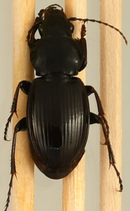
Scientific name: Cyclotrachelus torvus
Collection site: Sterling Site (STER), plot STER_006